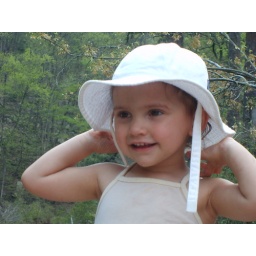
She looks so cute in this hat